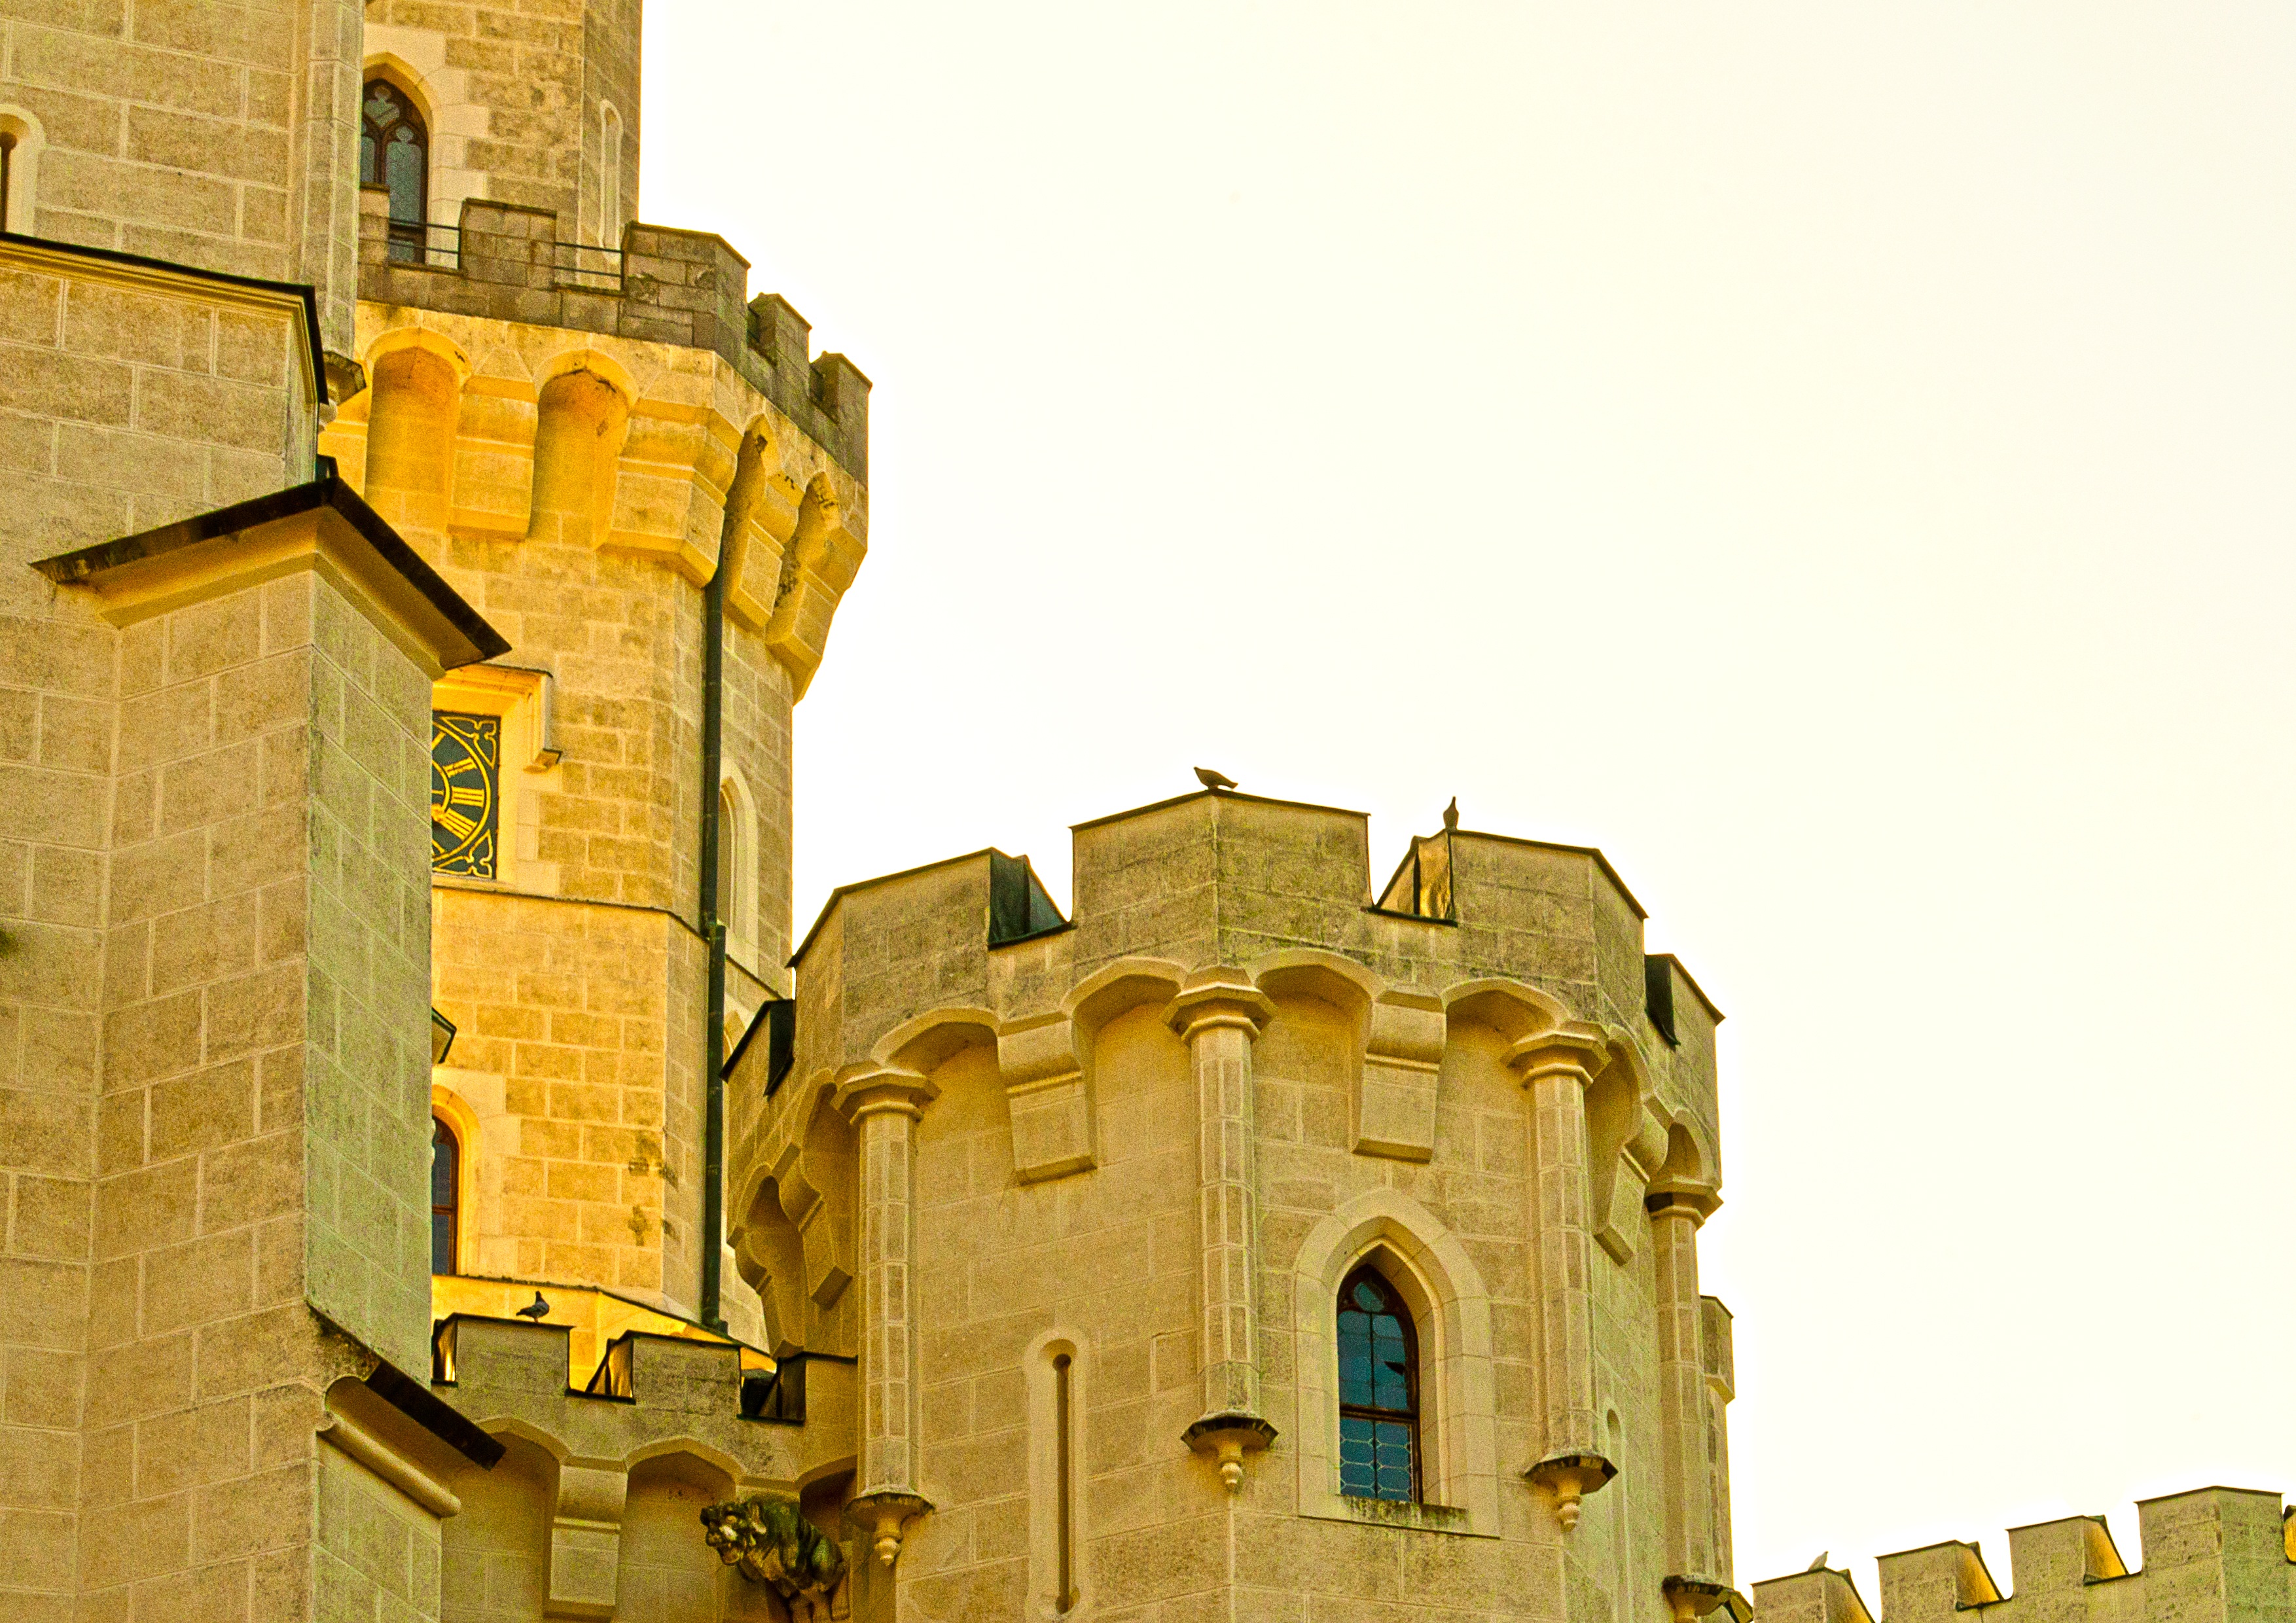
architecture, building, old, arch, castle, landmark, facade, church, chapel, place of worship, bell tower, simple, ancient history, hluboka